Akbelen Forest

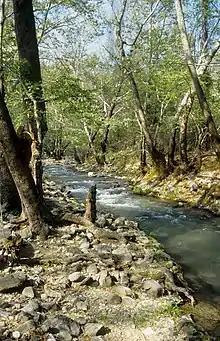
View of forests in the area in 1997

The forest covers and is home to various tree species, such as Turkish pine, oak, alder, chestnut and sycamore.